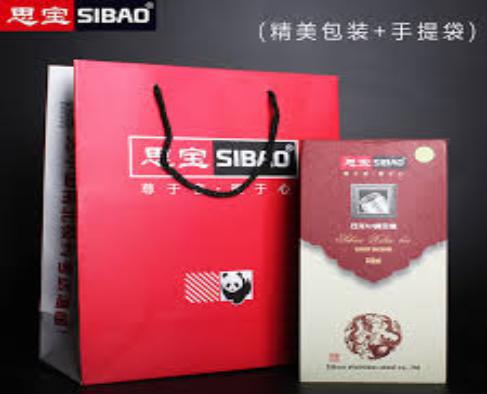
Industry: Necessities